Alessio Cragno

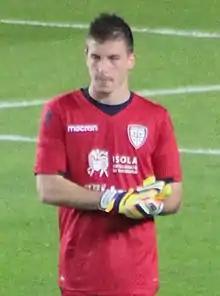
Cragno with Cagliari in 2017

Alessio Cragno (born 28 June 1994) is an Italian professional footballer who plays as a goalkeeper.